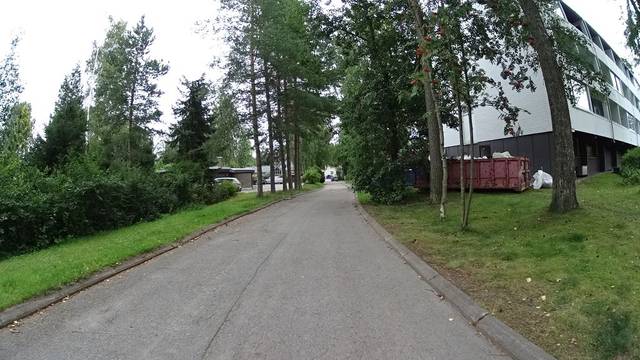
Region: Finland
Coordinates: 60.167, 24.776